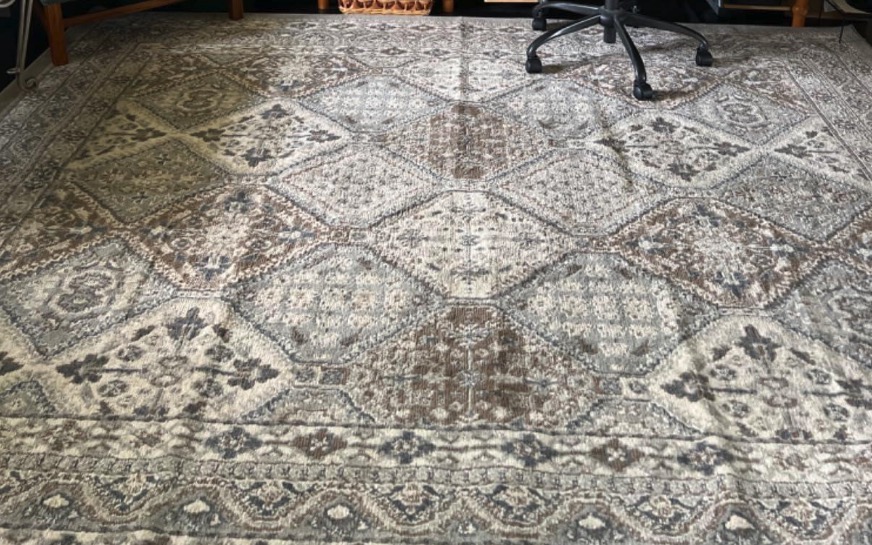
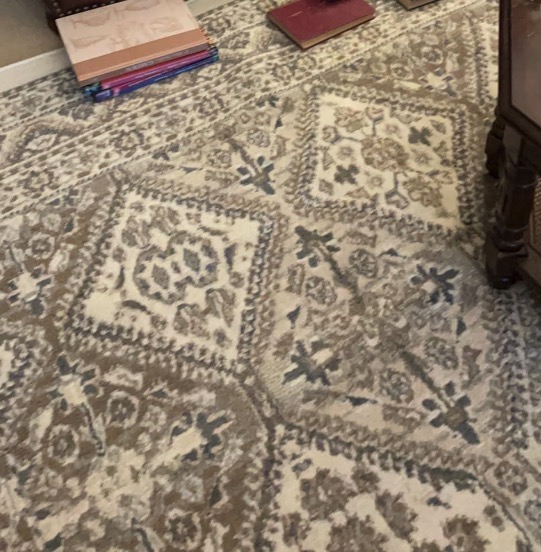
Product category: misc
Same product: yes